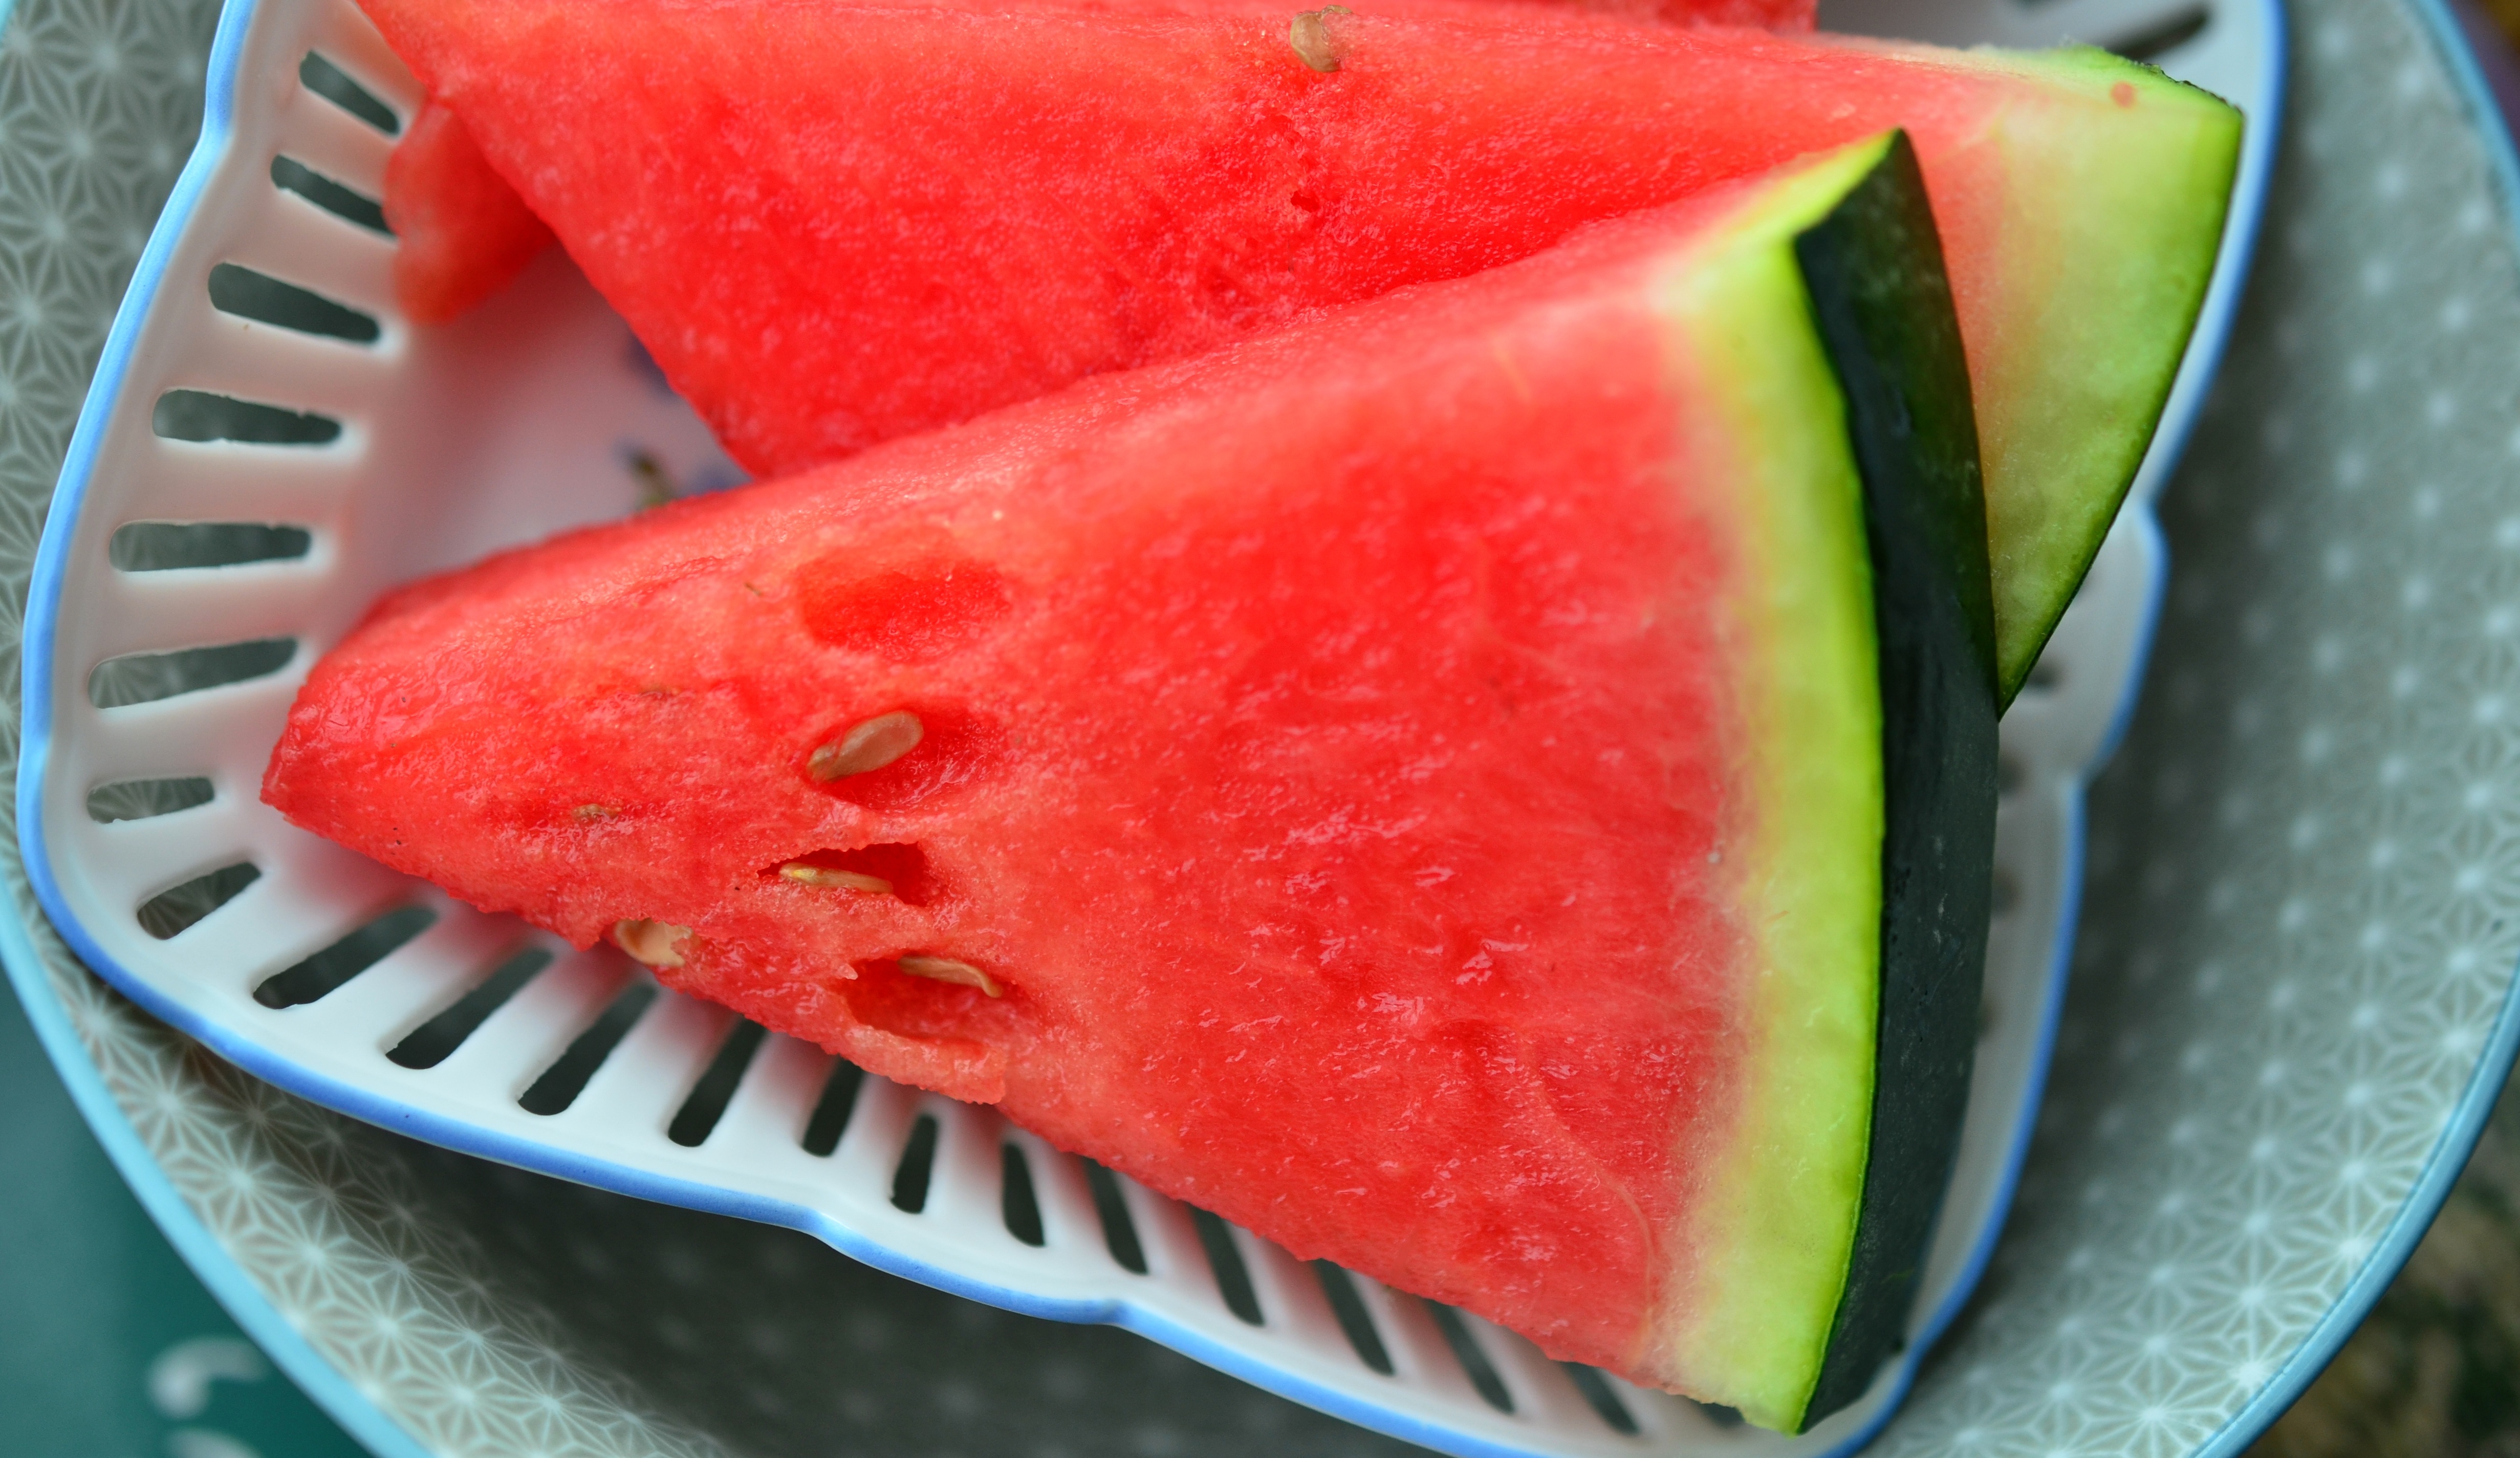
plant, fruit, food, red, produce, juicy, watermelon, pulp, refreshment, crushed, melon, flowering plant, land plant, citrullus, cucumber gourd and melon family